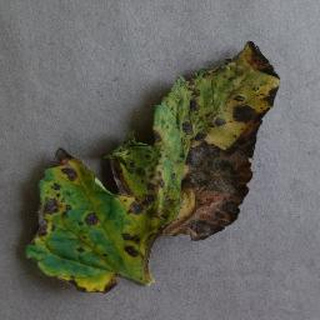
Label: tomato_early_blight